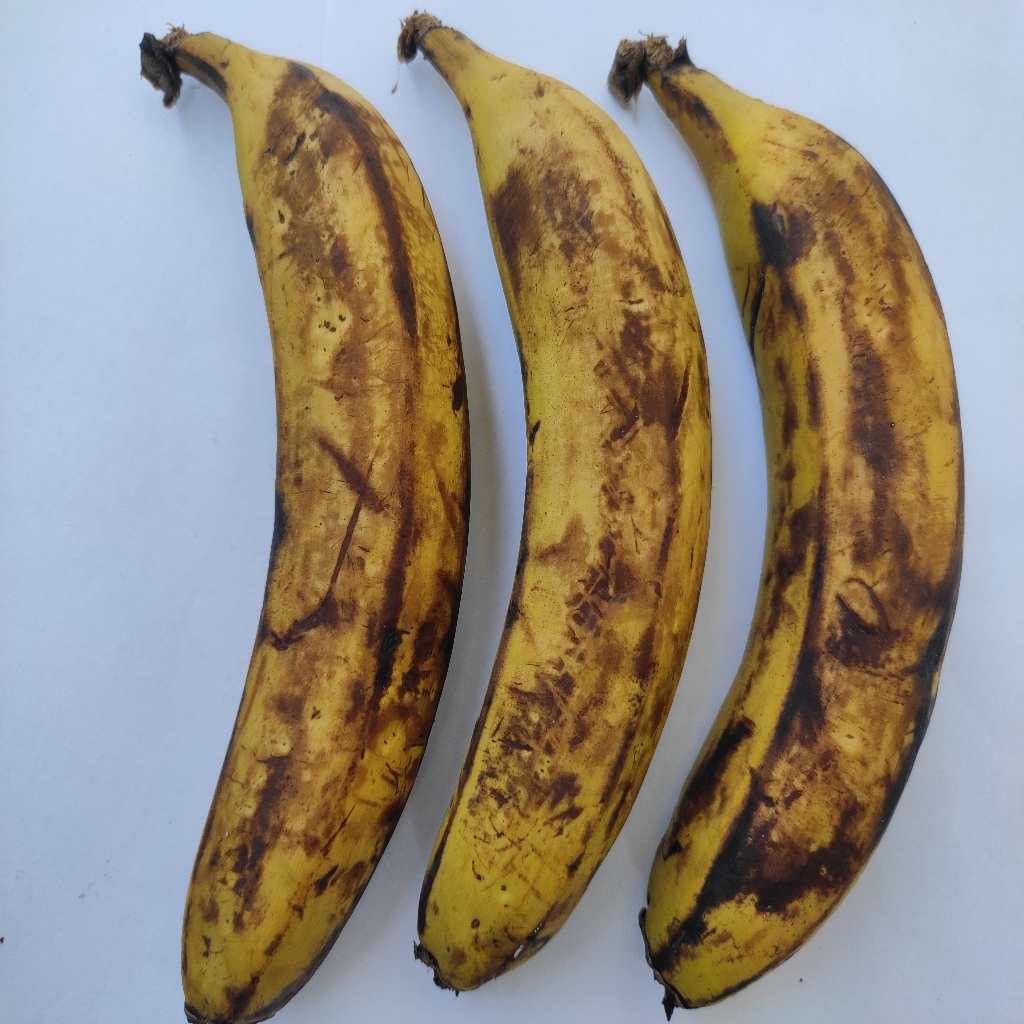
Crop: banana
Quality class: Defect